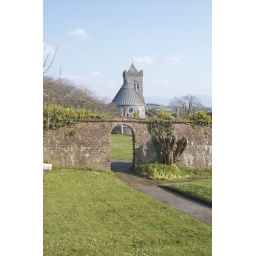
the grounds were divided up by all these stone walls